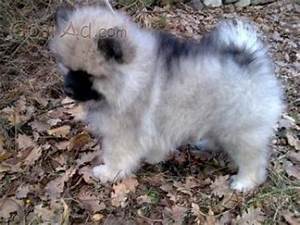
Label: cane